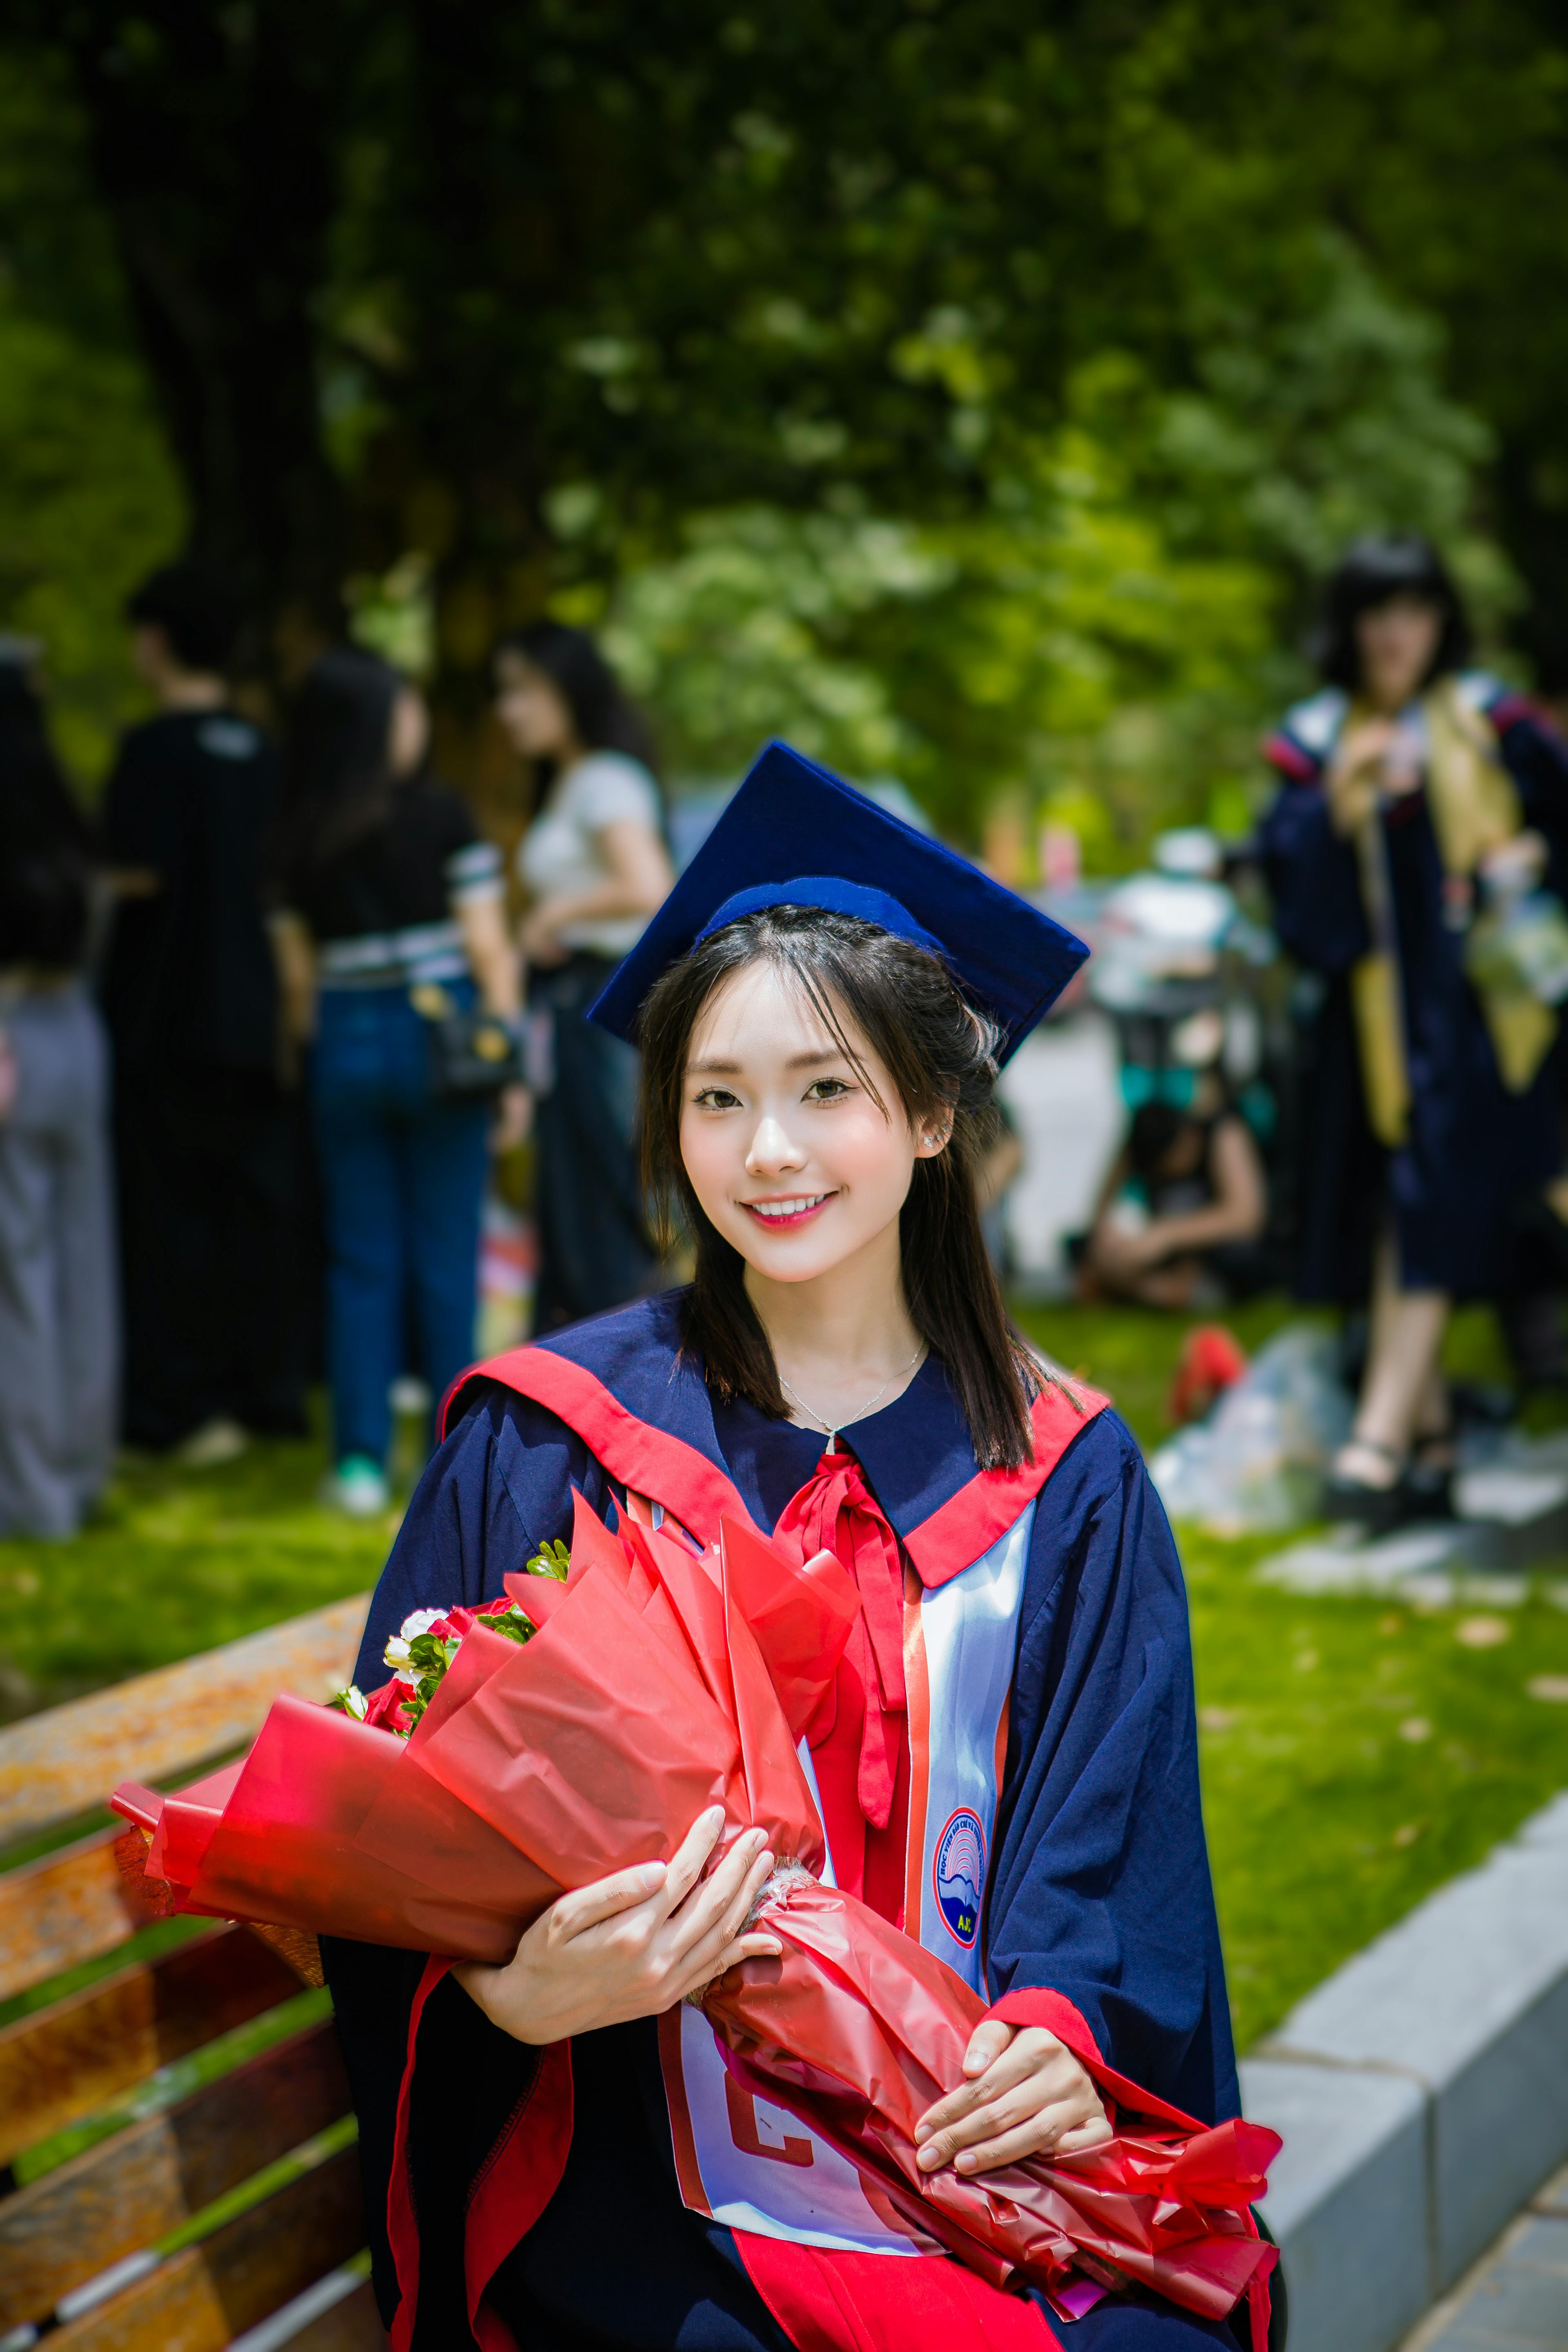
woman, smile, academic dress, mortarboard, scholar, community, graduation, headgear, public space, plant, leisure, tree, phd, happy, event, Academic institution, recreation, electric blue, uniform, fun, spring, grass, public event, hat, university, tradition